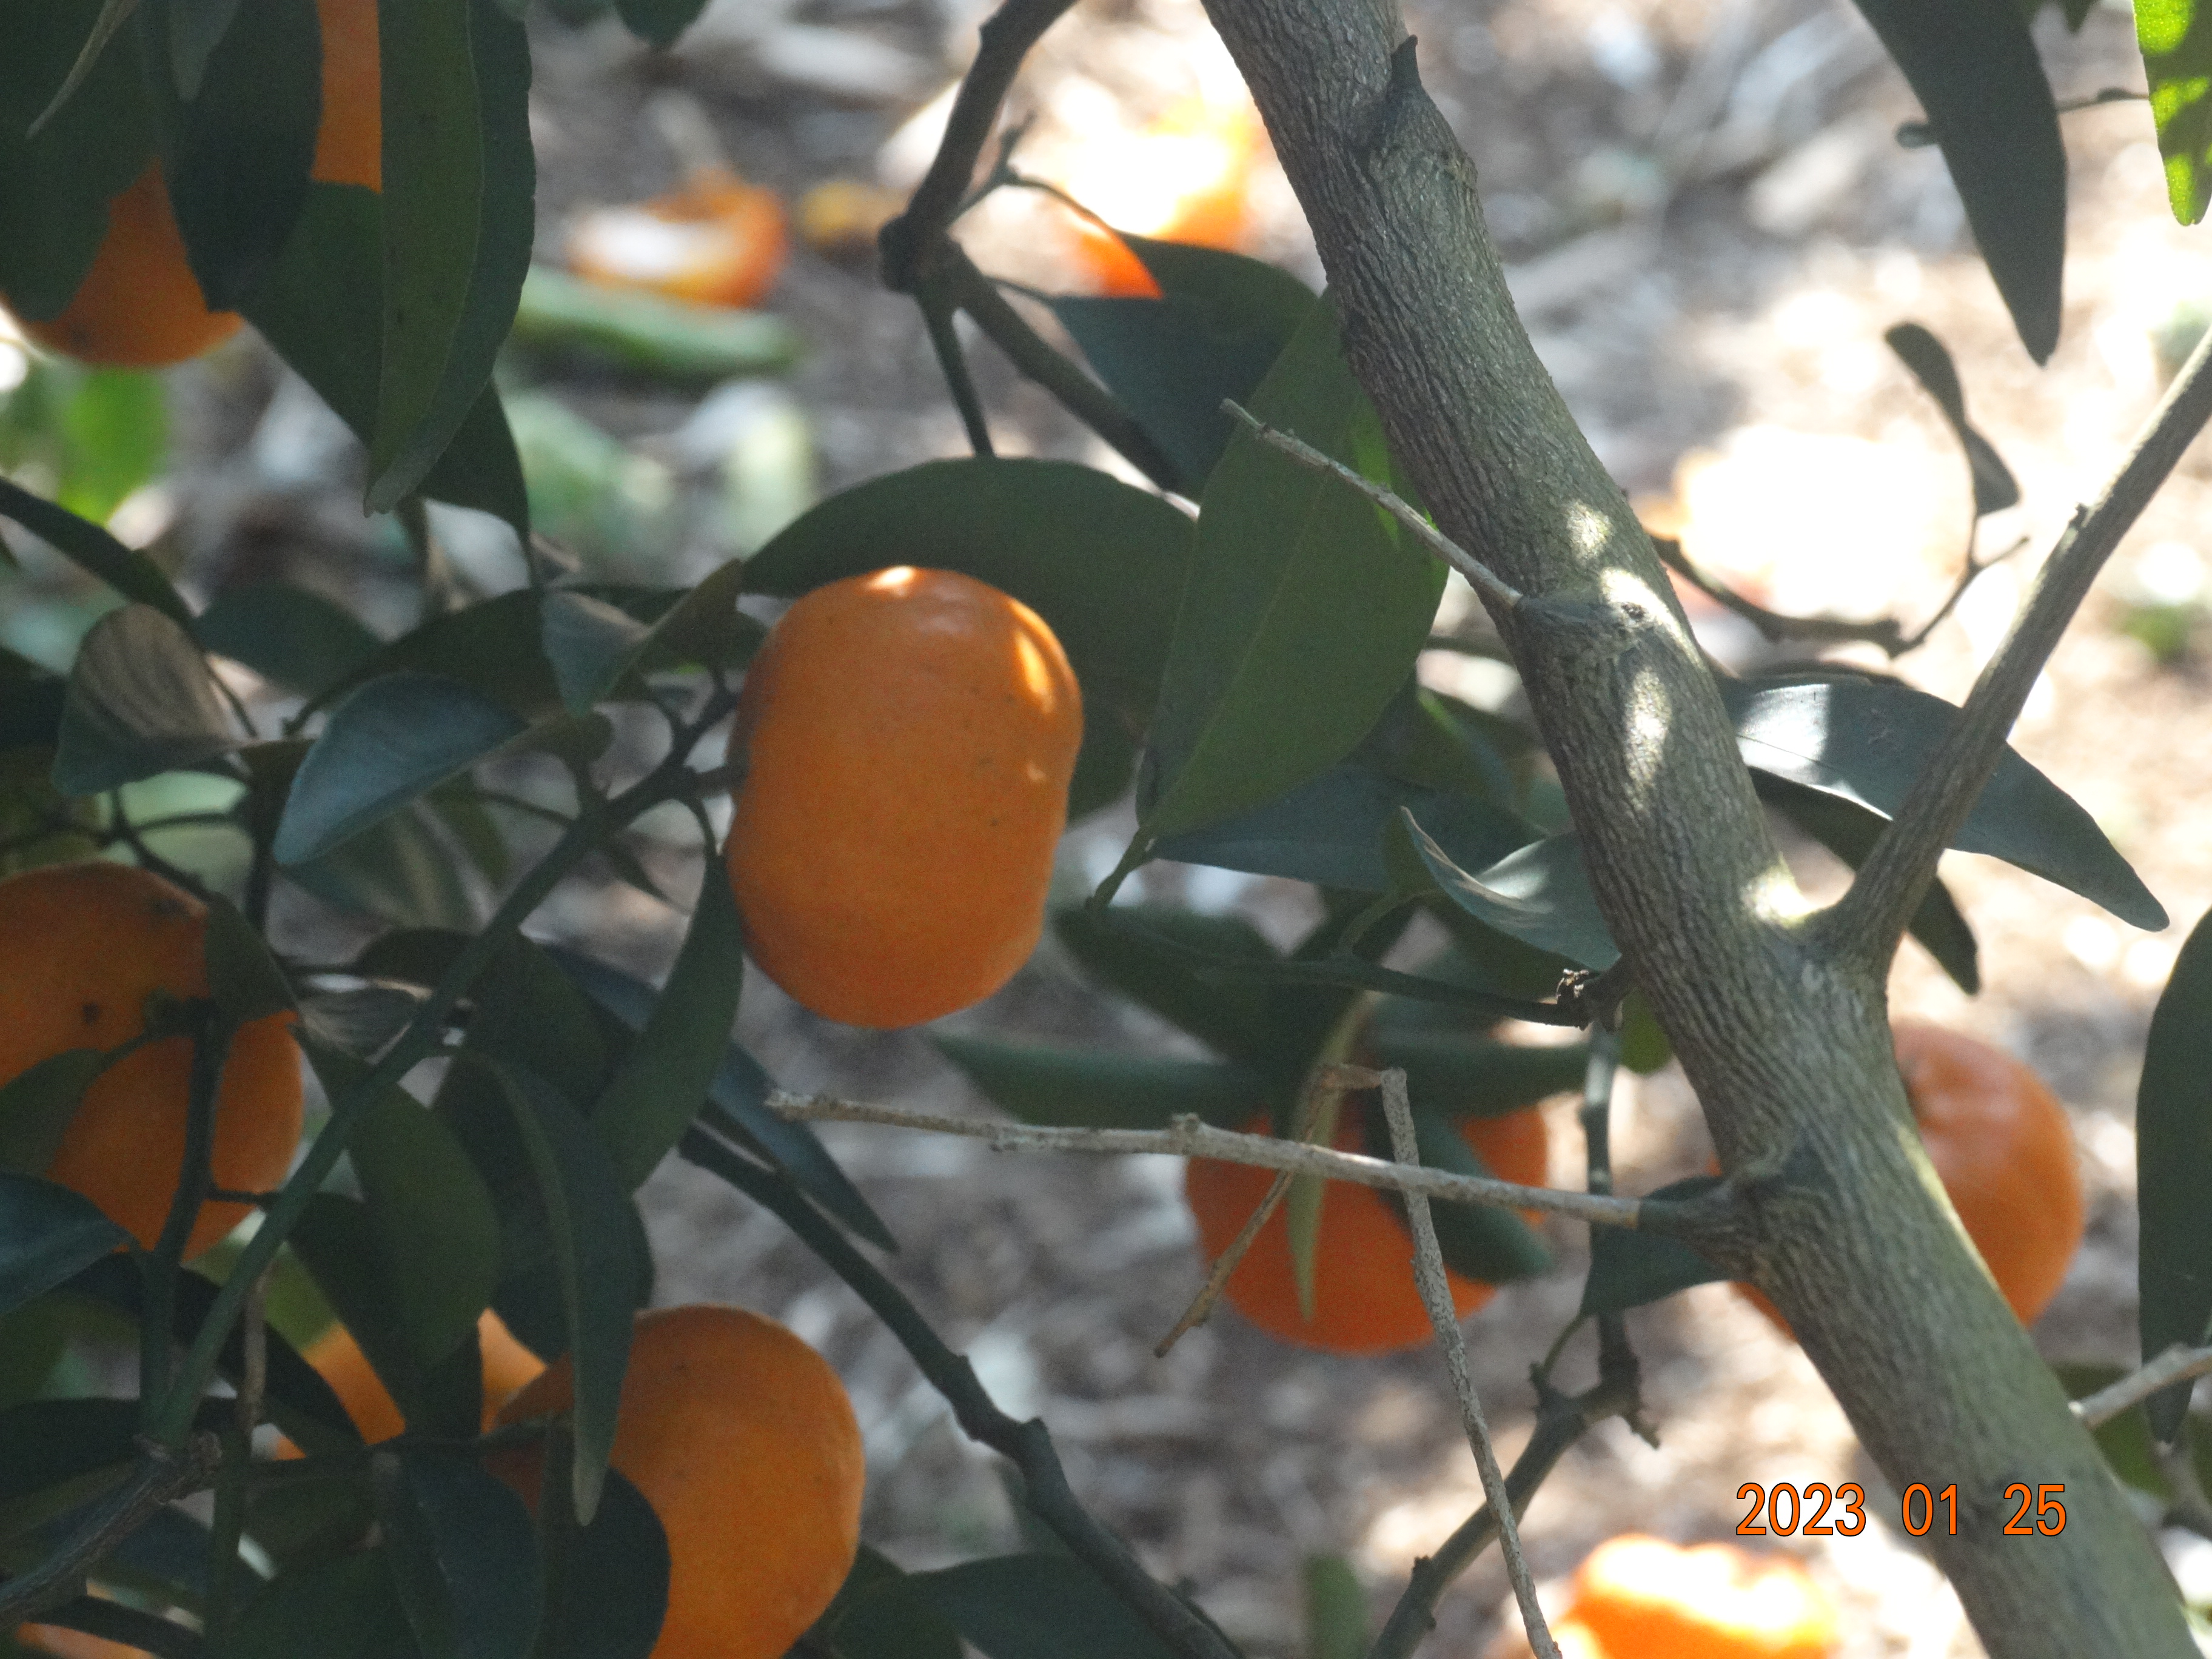
Citrus fruit variety: ponkan